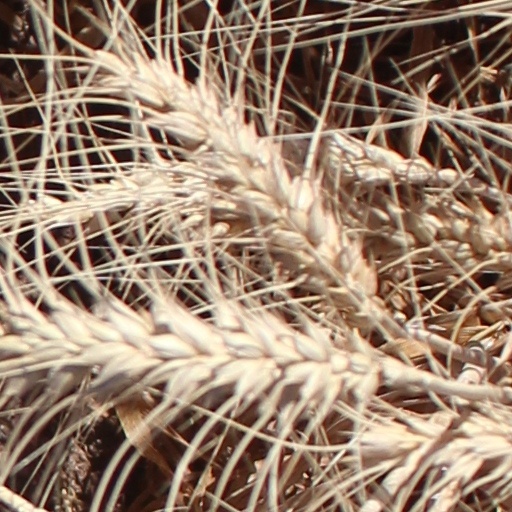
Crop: wheat